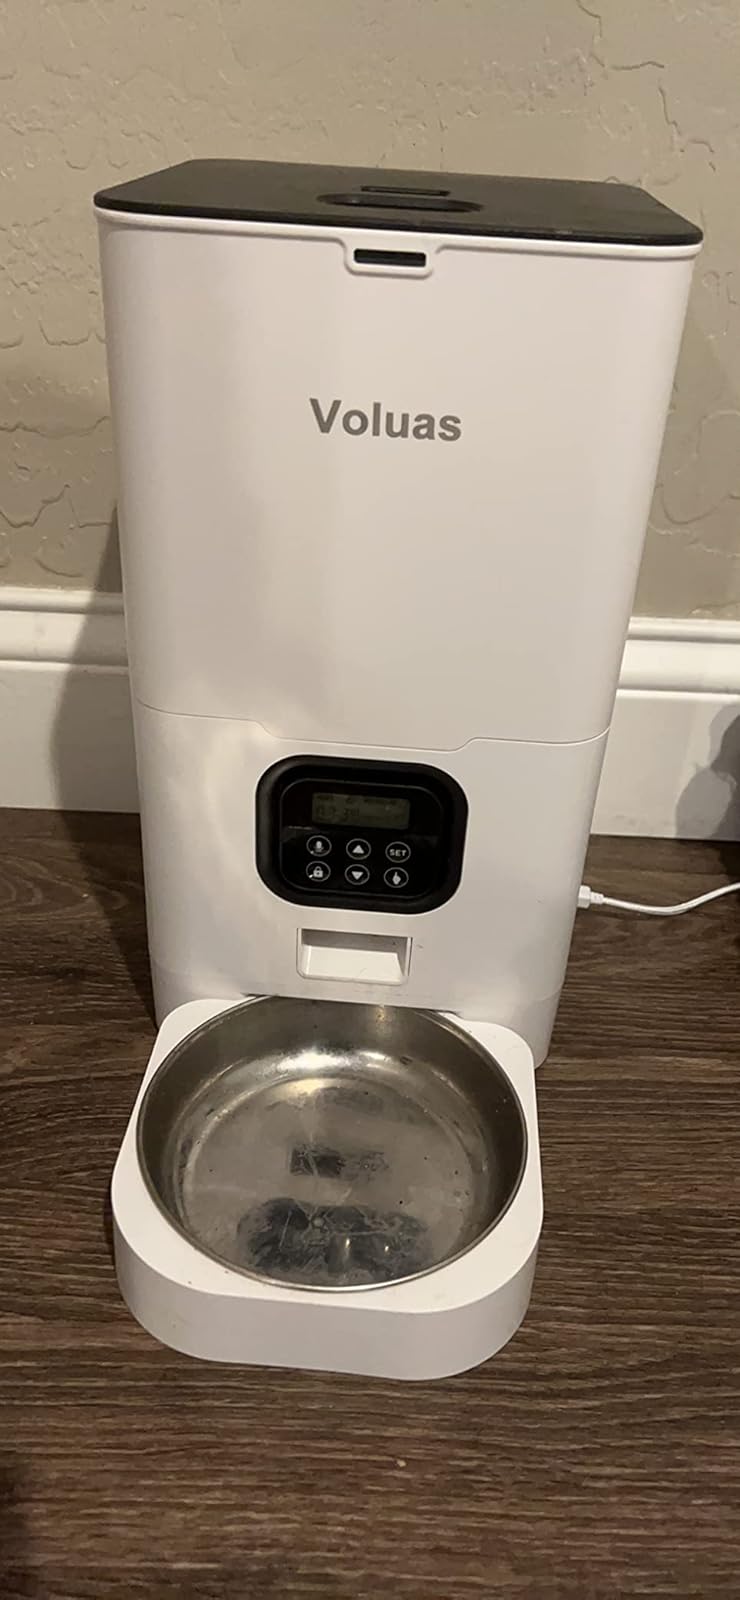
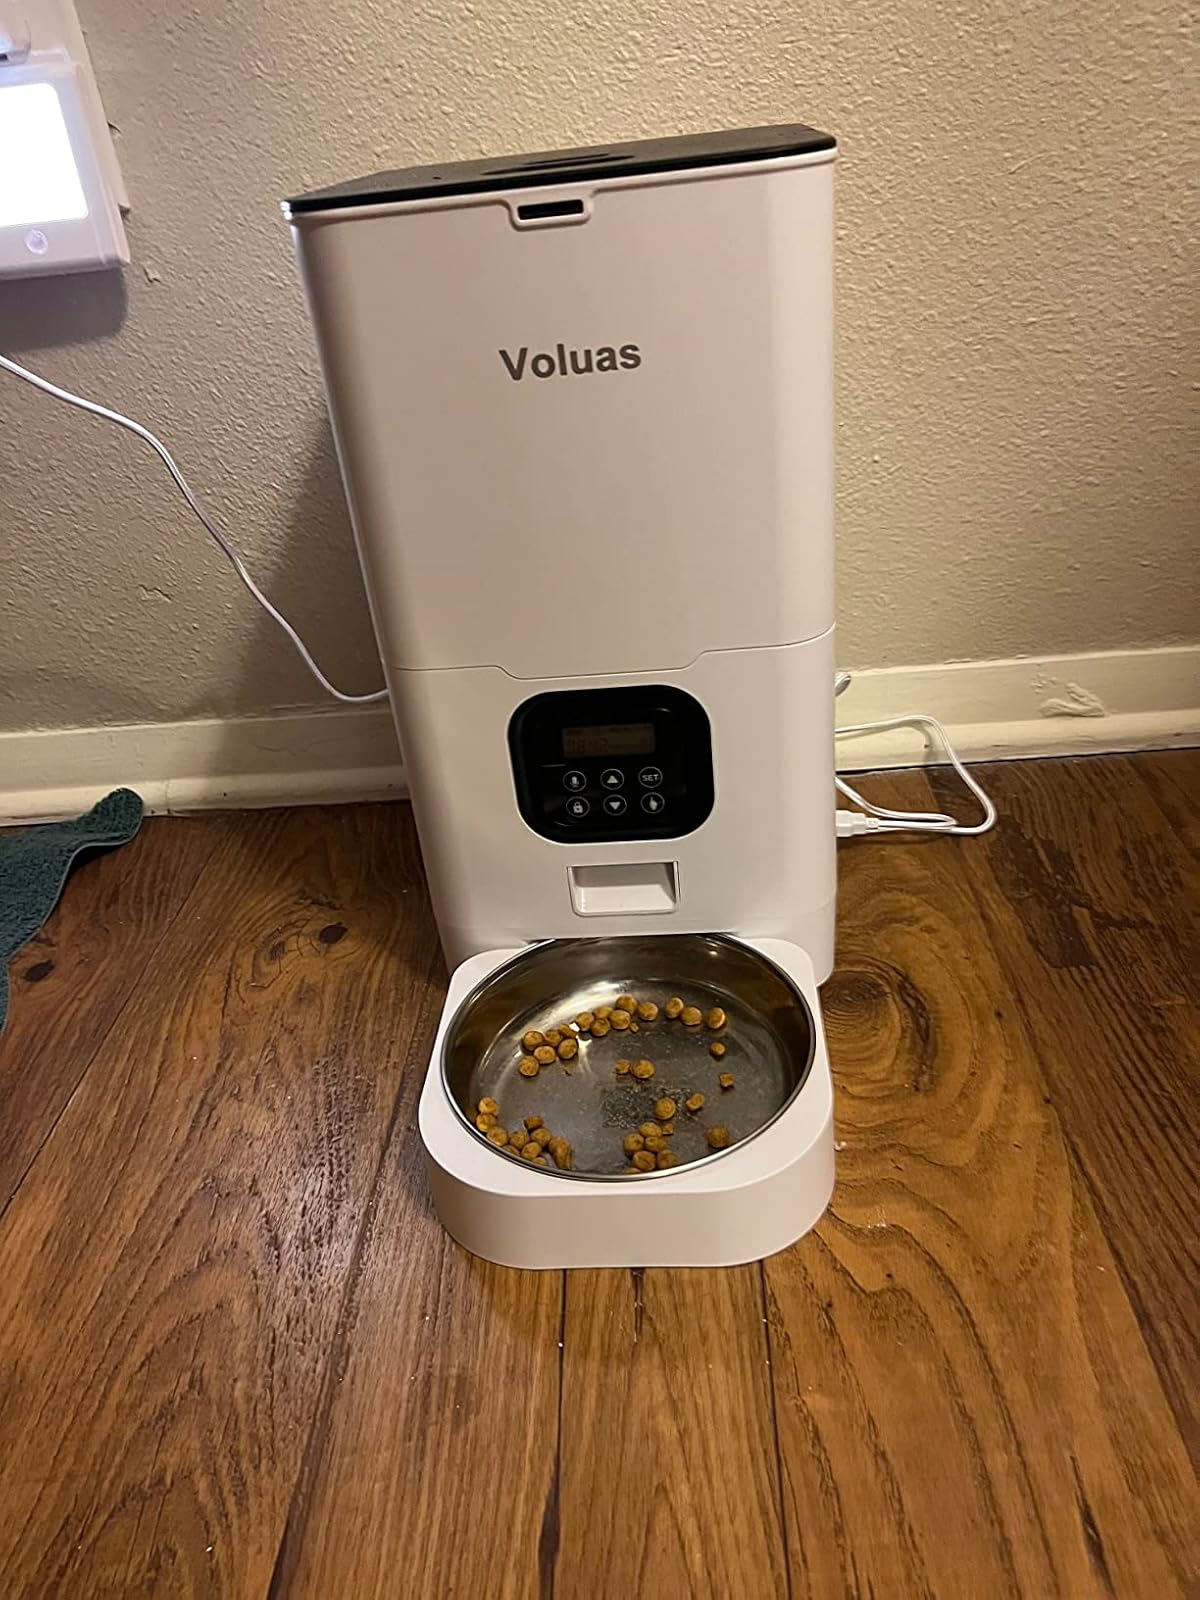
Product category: items_feeder
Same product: yes